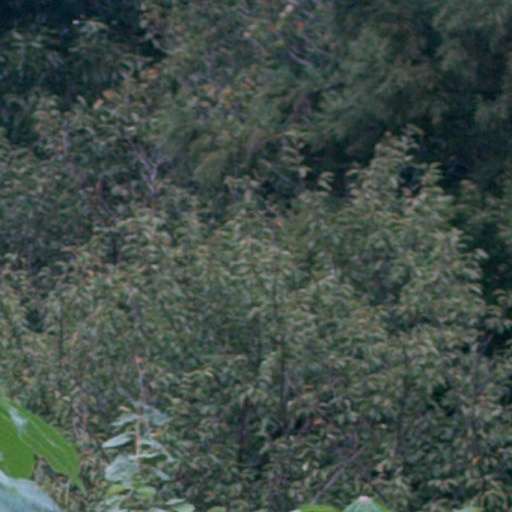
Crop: cassava